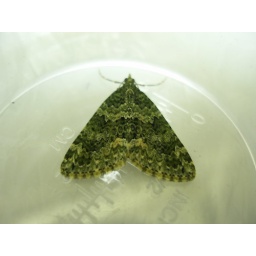
Attracted to the caravan glass door whilst we were on holiday in Mid Wales in Sep.